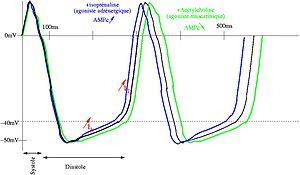
Schéma électrophysiologique de la génération autonome du rythme cardiaque au niveau des cellules du nœud sinusal, et régulation du rythme par l'AMPc Pour qui veut retravailler sur le fichier en format Xfig, me demander--Philippe Gastrein 13 septembre 2005 à 19:15 (CEST)
Le nœud sinusal, nœud sino-auriculaire, nœud sinu-atrial ou nœud de Keith et Flack est un ensemble de cellules situé dans la paroi supérieure de l'atrium droit du cœur, dont la dépolarisation commande le rythme cardiaque normal, dit « rythme sinusal ».